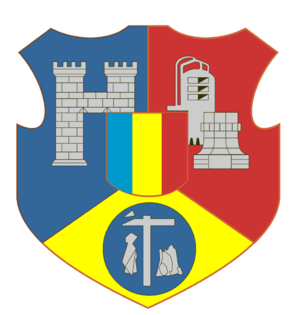
Dej (Rumænien)
Dej er en by i Cluj distrikt, Transsylvanien i Rumænien. Byen har 33.497 indbyggere, og ligger ved floden Someş.